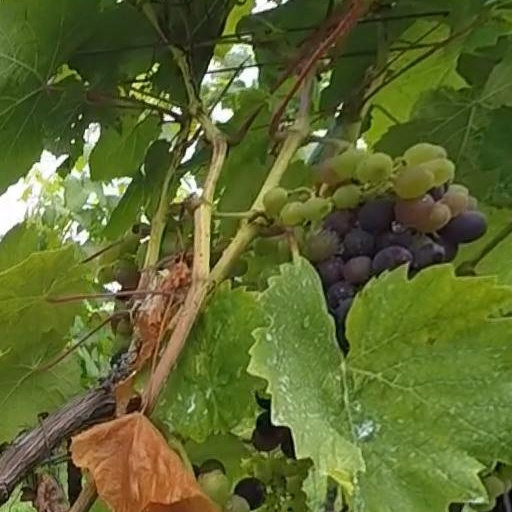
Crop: grape